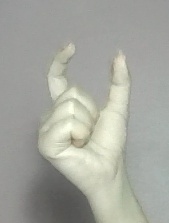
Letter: nun